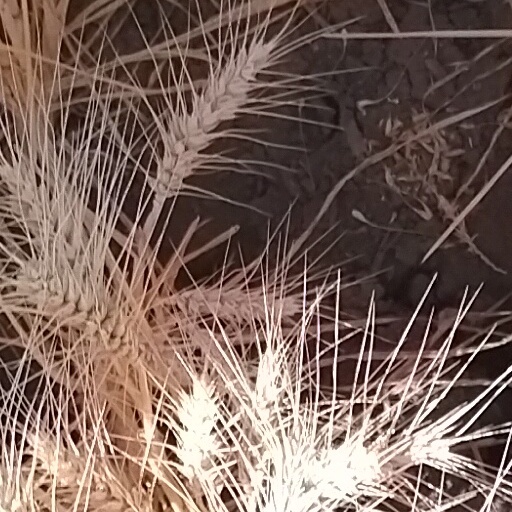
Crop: wheat